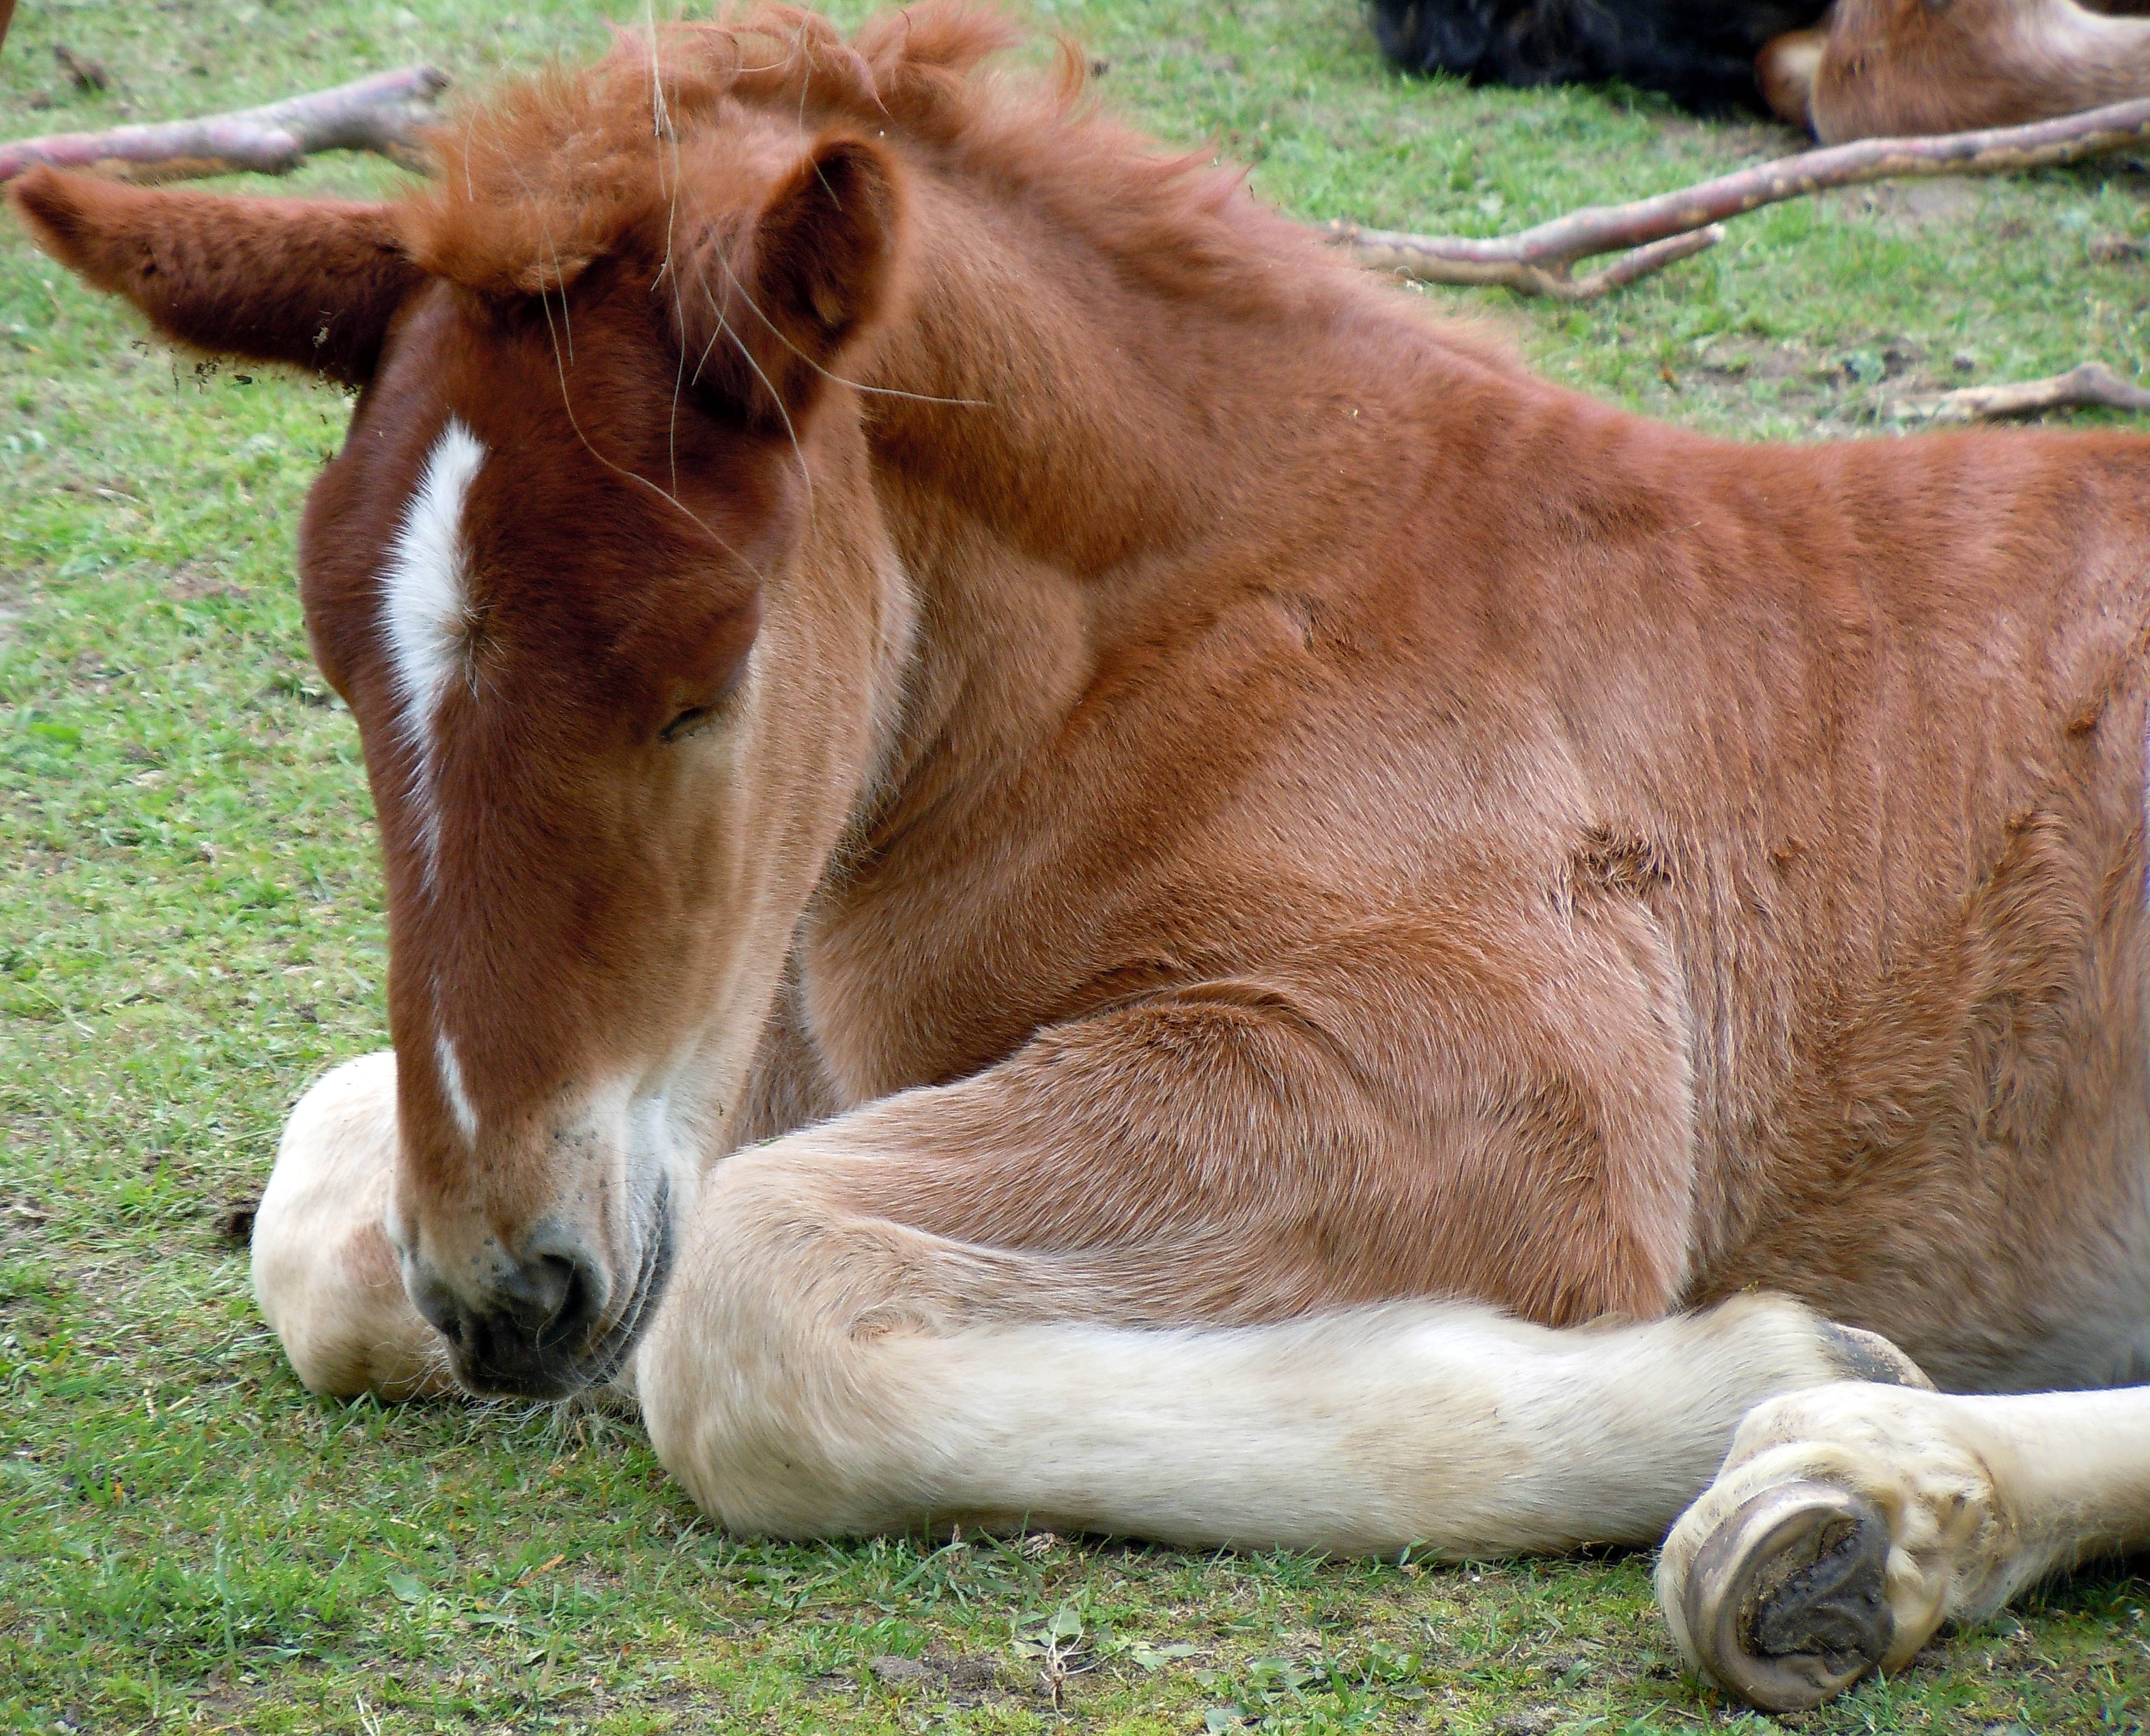
nature, grass, pasture, grazing, horse, mammal, stallion, mane, fauna, vertebrate, mare, foal, animal child, cattle like mammal, horse like mammal, mustang horse